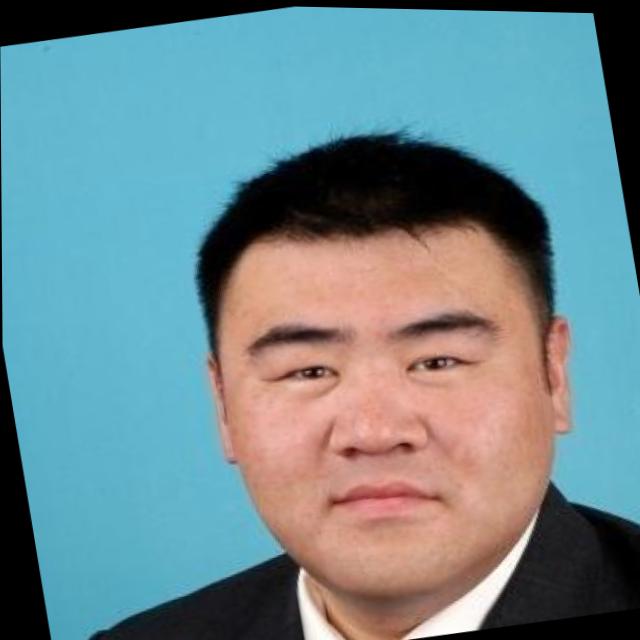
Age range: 45-64